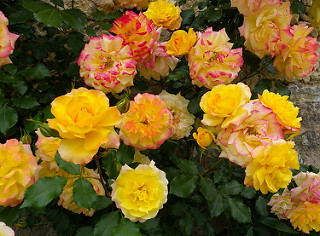
Flower: rose